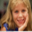
Label: girl